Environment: real
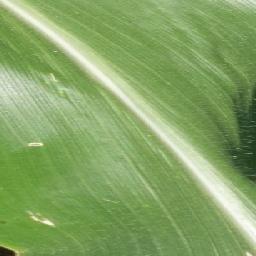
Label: healthy